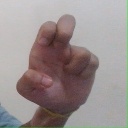
अक्षर: अ